1971 Mauritanian general election

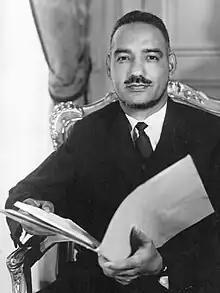
Moktar Ould Daddah, the incumbent President and winner of the 1966 Presidential elections

All the Mauritanian People's Party candidates were elected unopposed.